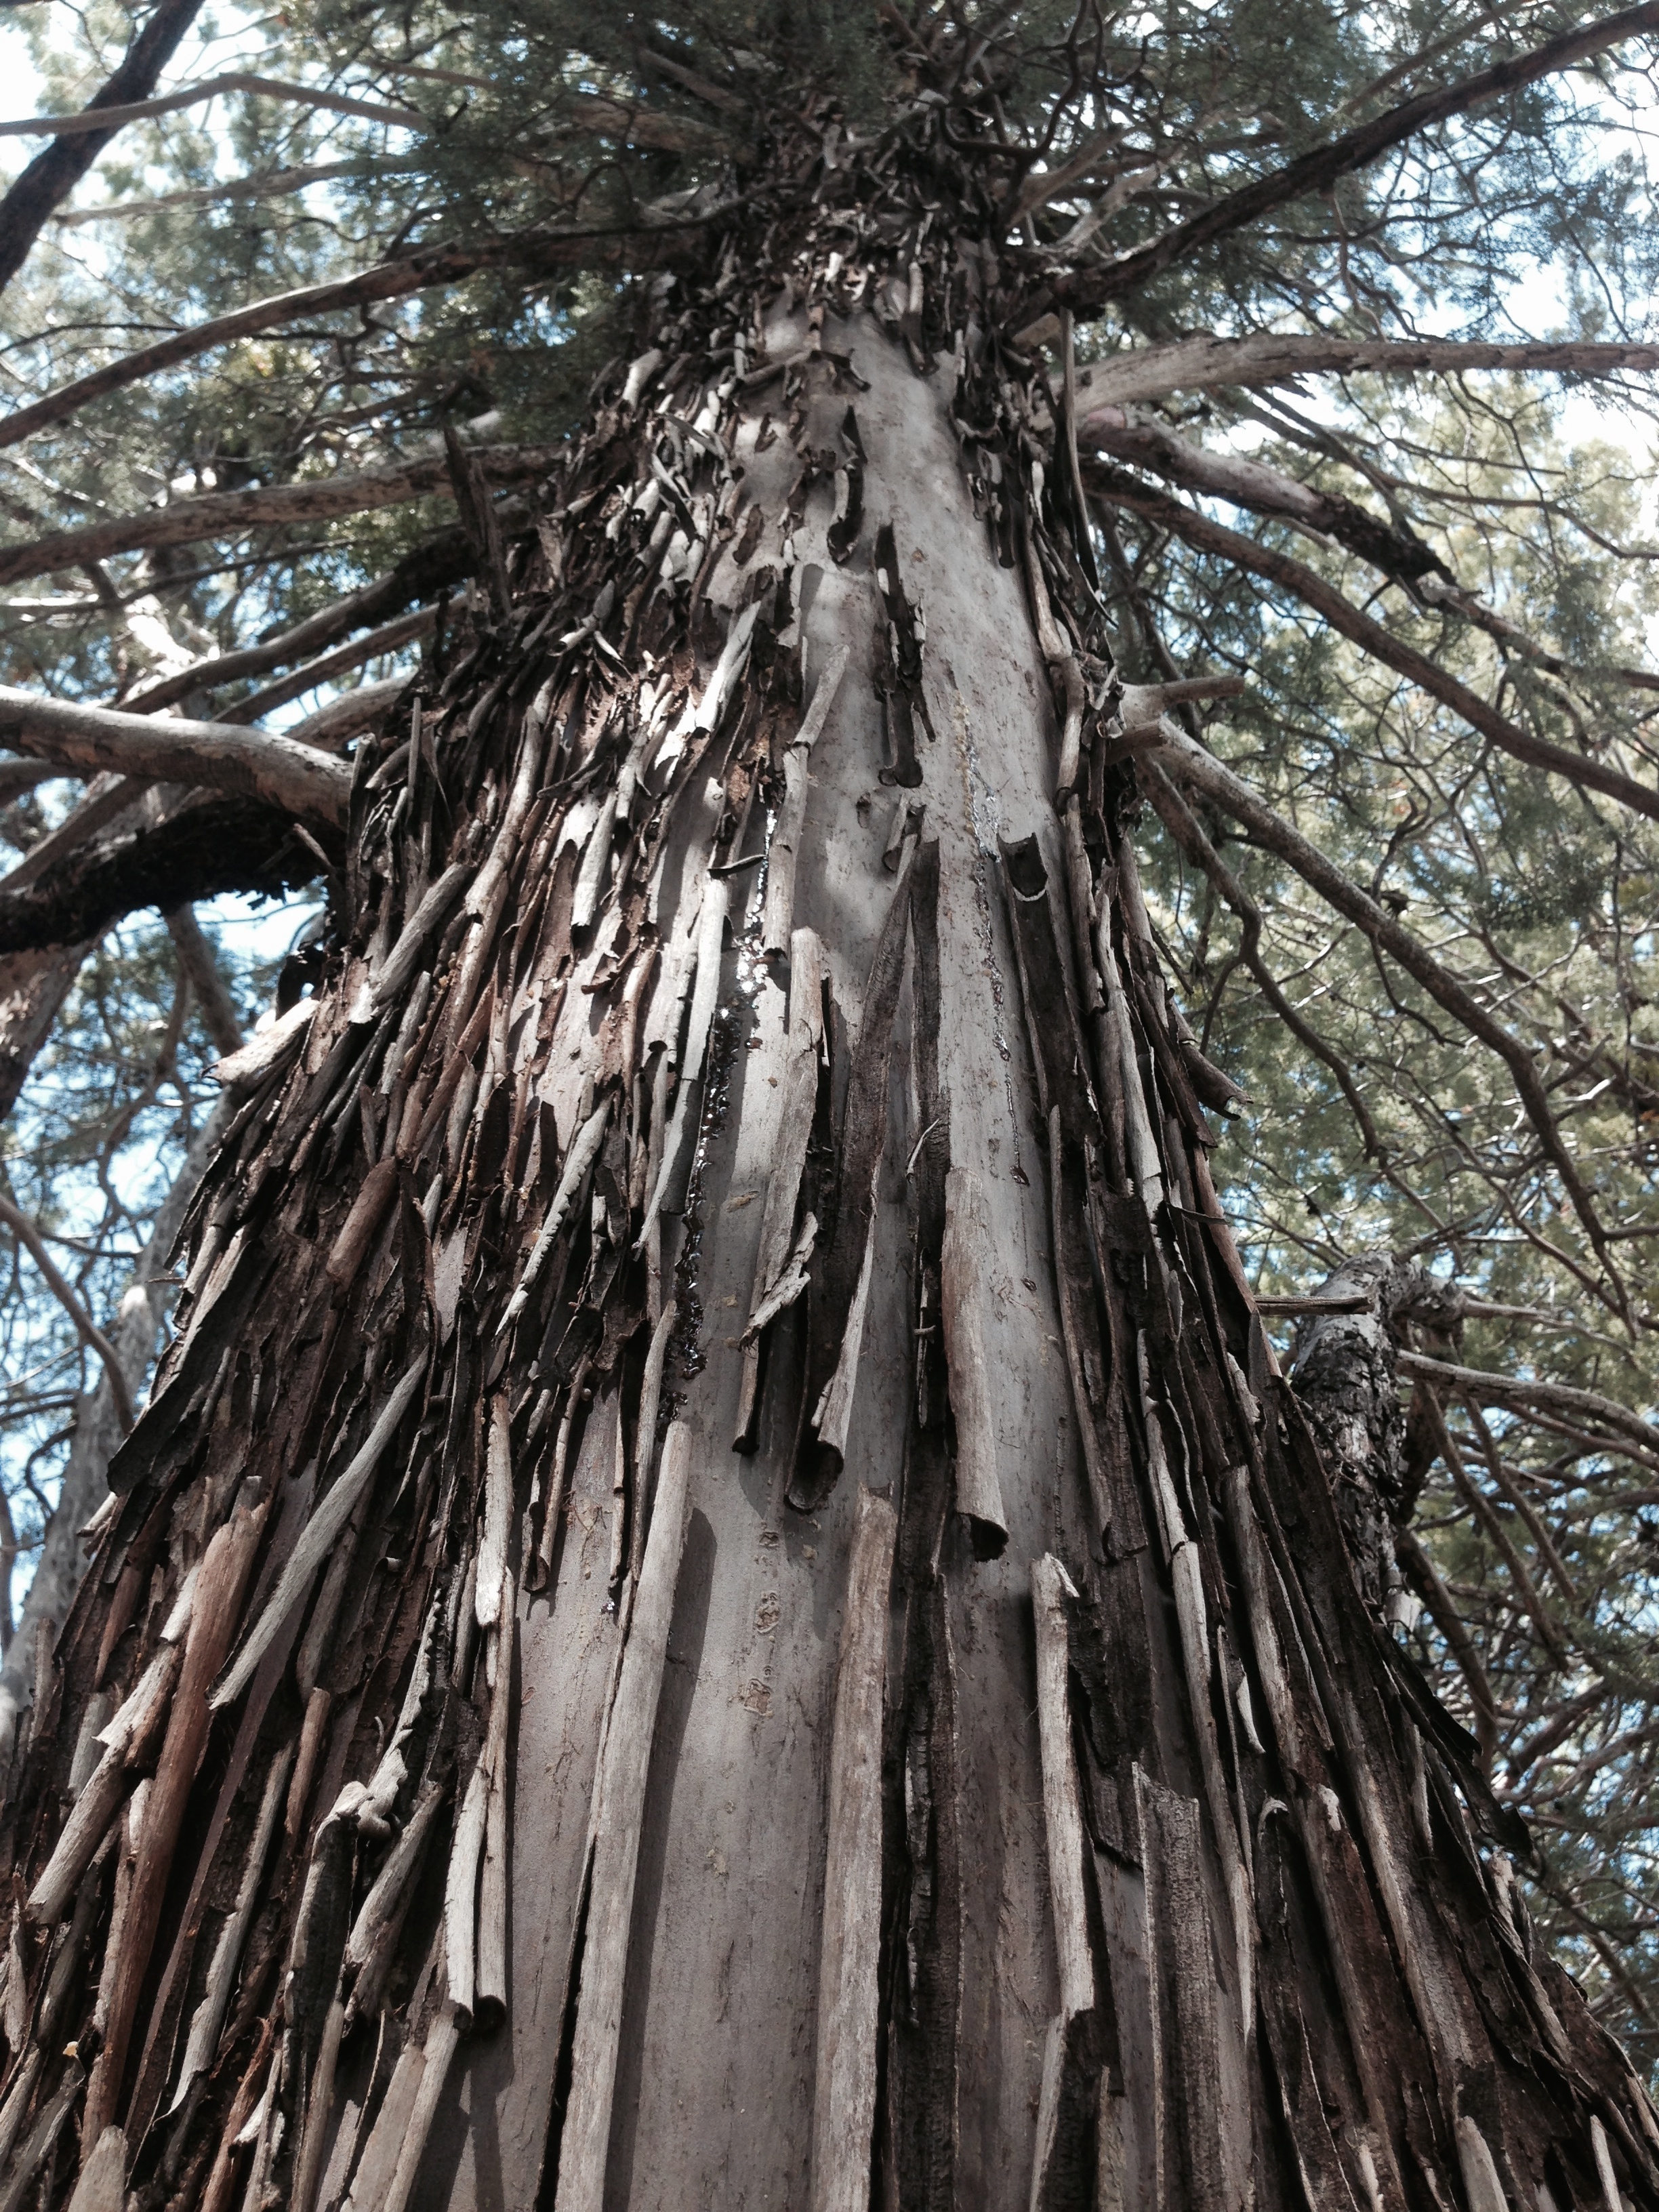
tree, forest, branch, winter, plant, wood, flower, trunk, spring, twig, flowering plant, woody plant, land plant, arecales